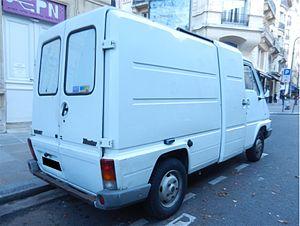
Renault Master I fourgon, vue arrière